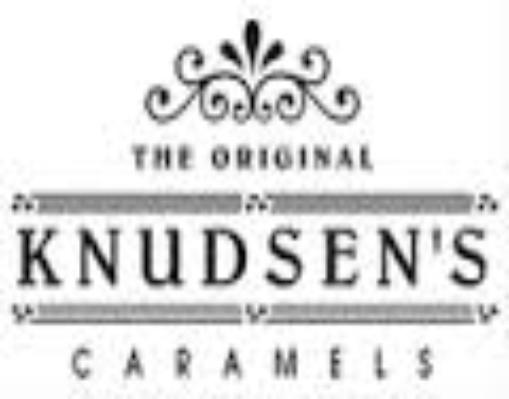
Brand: knudsen
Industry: Others